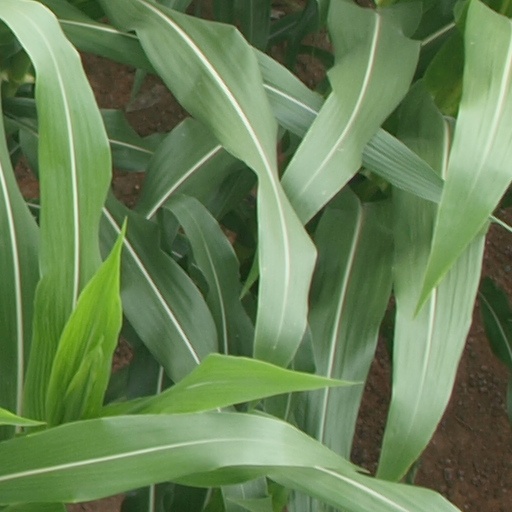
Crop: maize; corn